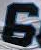
Number: 6